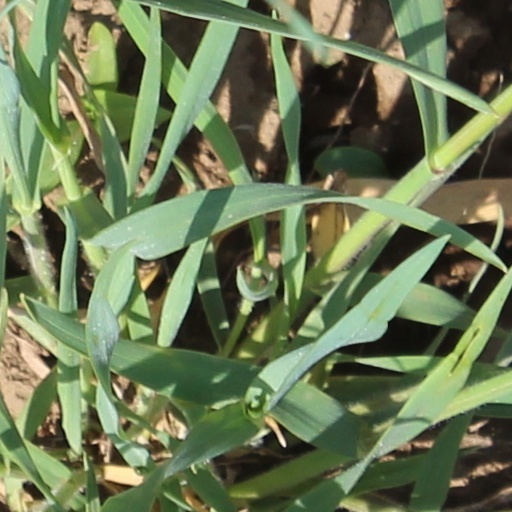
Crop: wheat